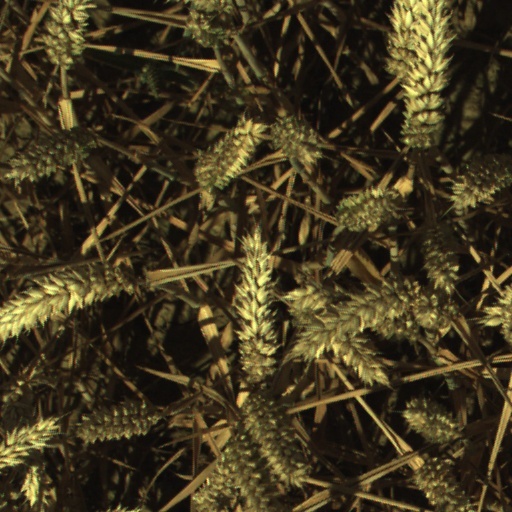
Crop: wheat